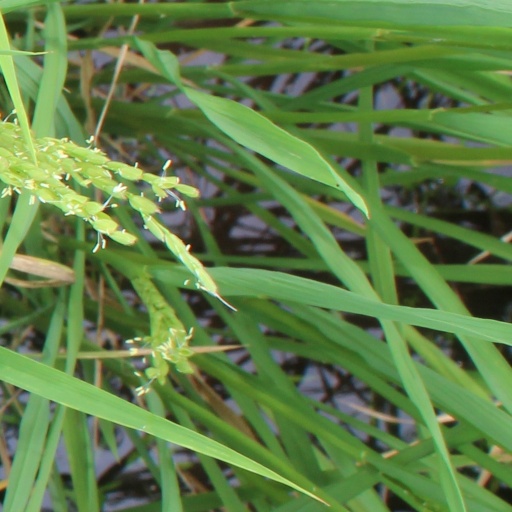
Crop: rice